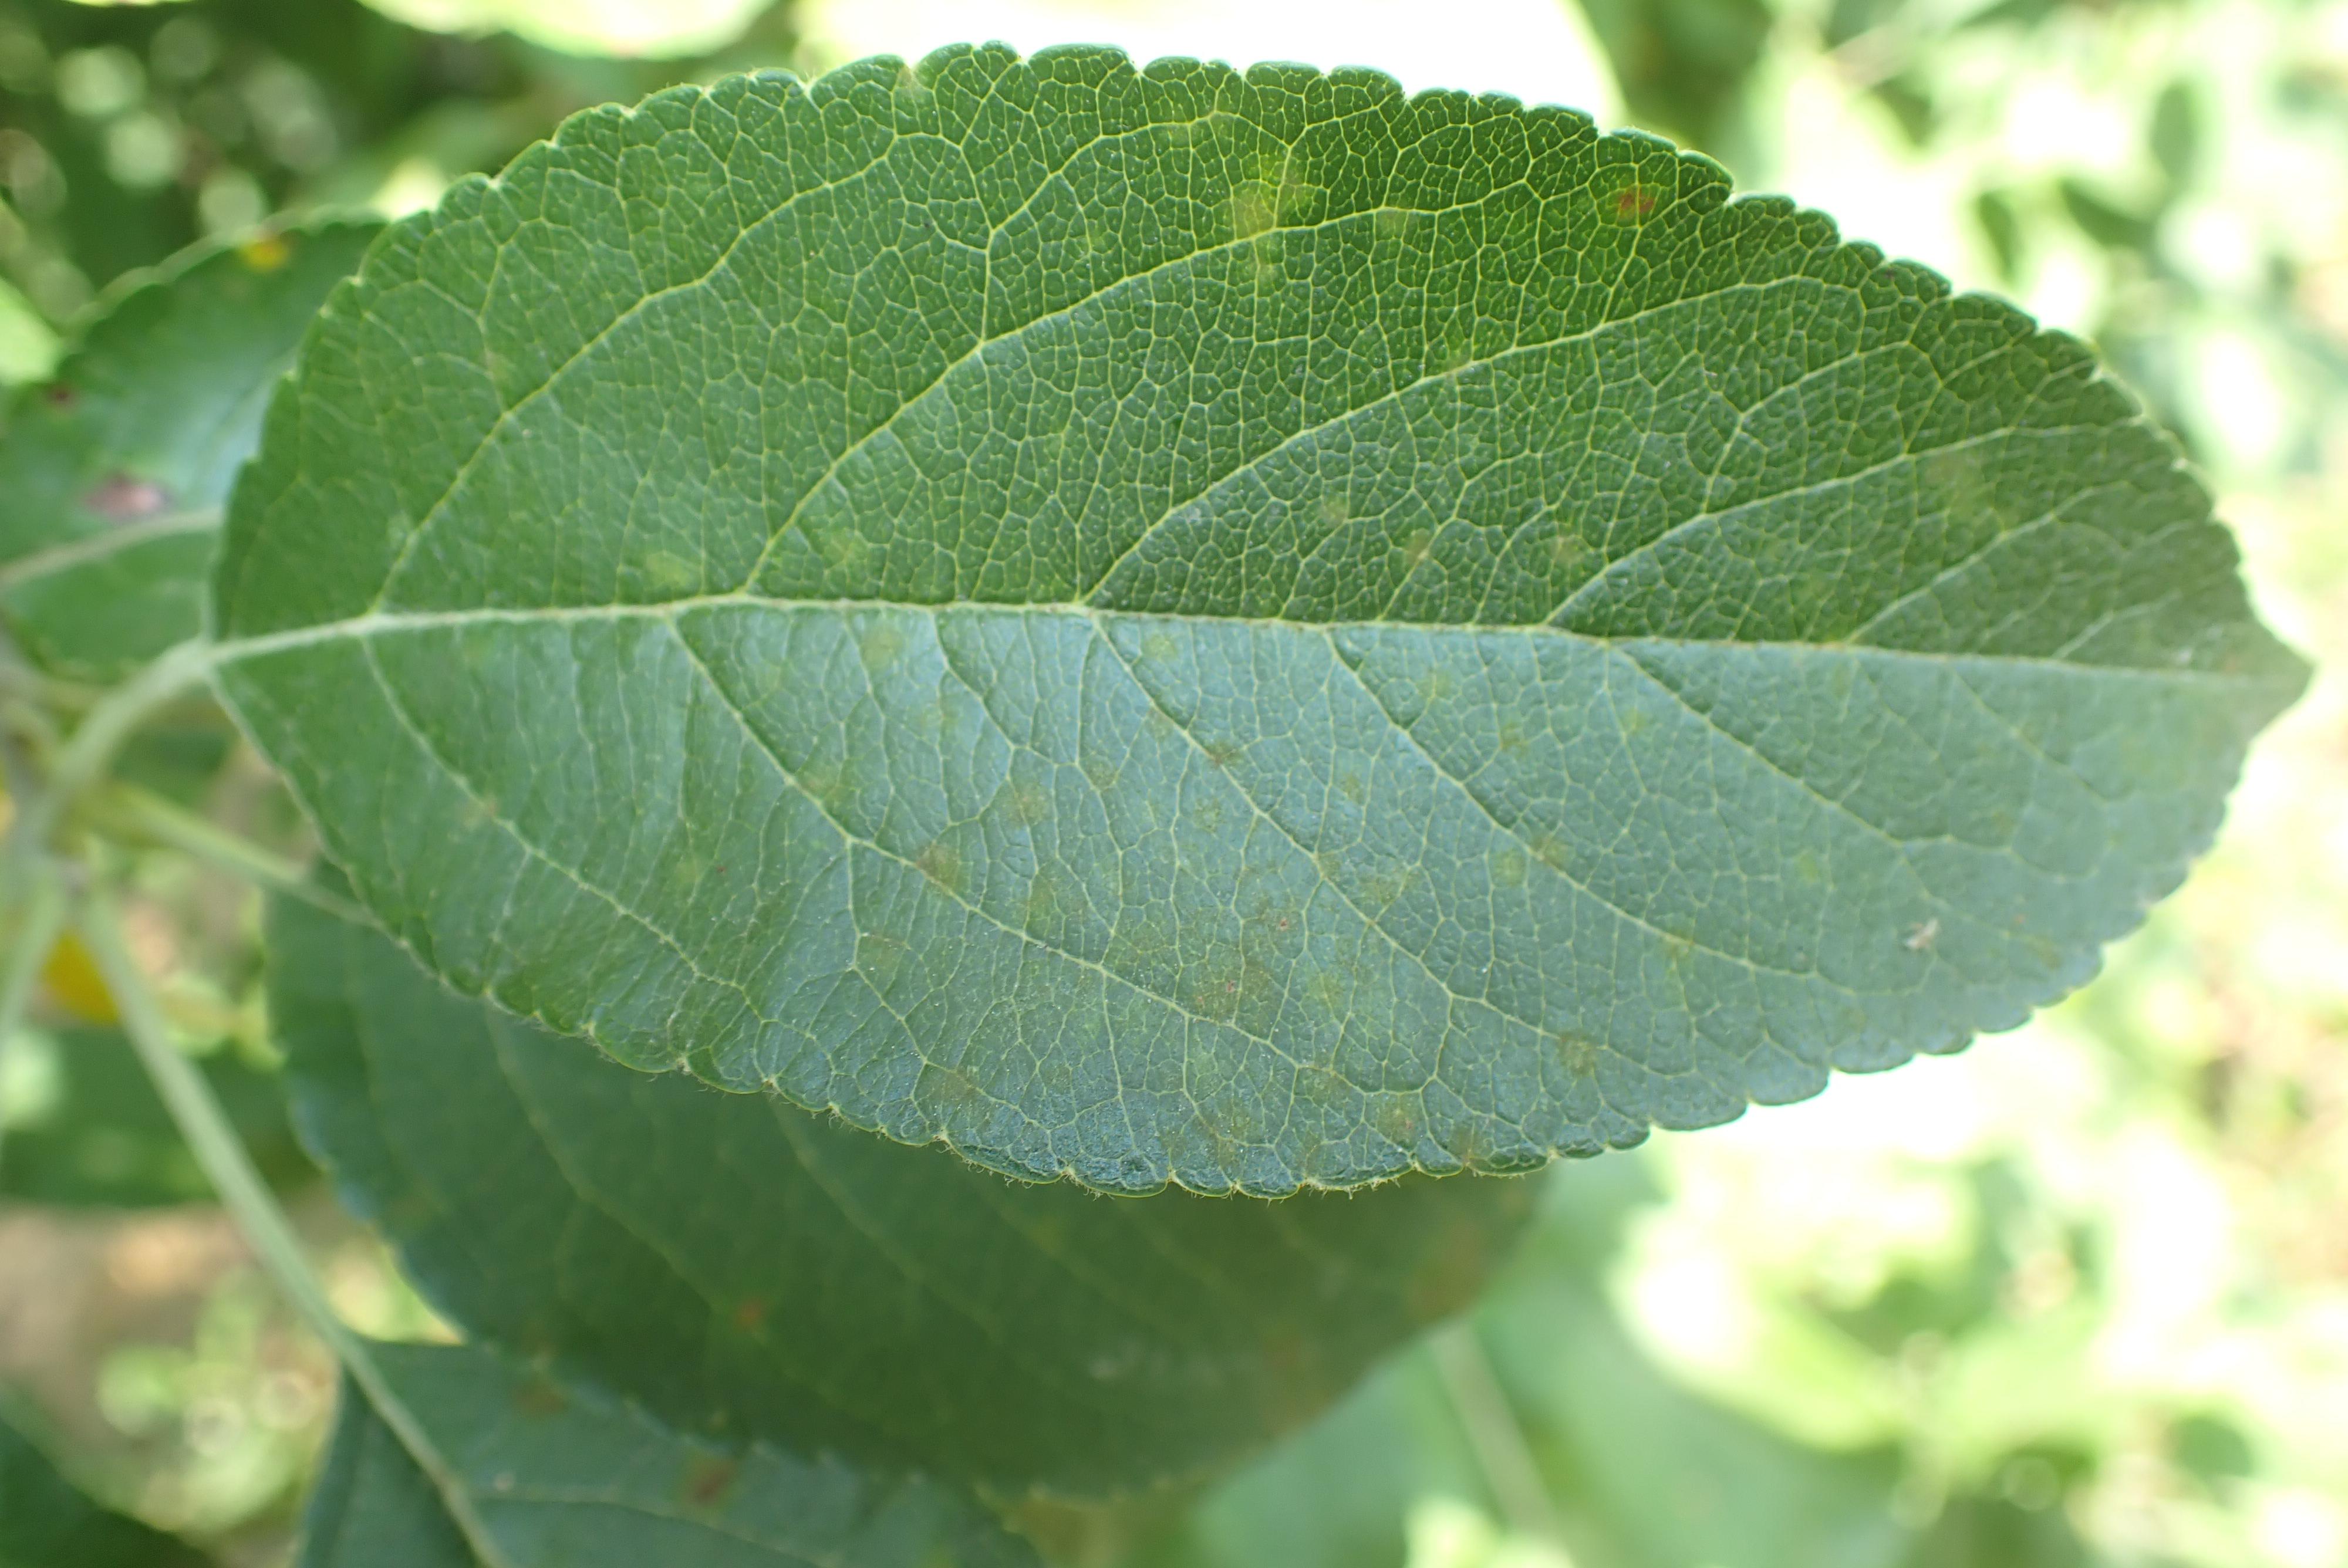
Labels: scab